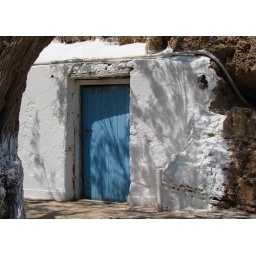
A blue door at the side of the little white church in Hersonissos harbour.